Royal Brunei Police Force

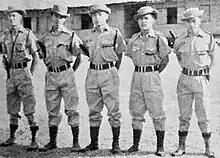

The Brunei Police Force experienced significant transformation during the Japanese occupation from December 1941 to June 1945, following a swift Japanese takeover. British officers were detained, dismantling the existing police hierarchy, and local commanders like Sergeant Major Ibrahim bin Nudin were appointed temporarily before Japanese officers took command. The police were reorganised to support Japanese aims, emphasising discipline and loyalty. The "Kempetai", the Japanese military police, assumed control over criminal cases, reducing the Brunei police's function.